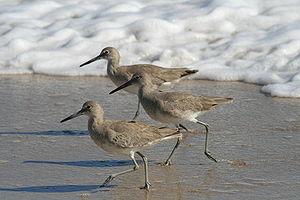
Îles à la dérive est le premier paru, en 1970, des ouvrages posthumes d'Ernest Hemingway